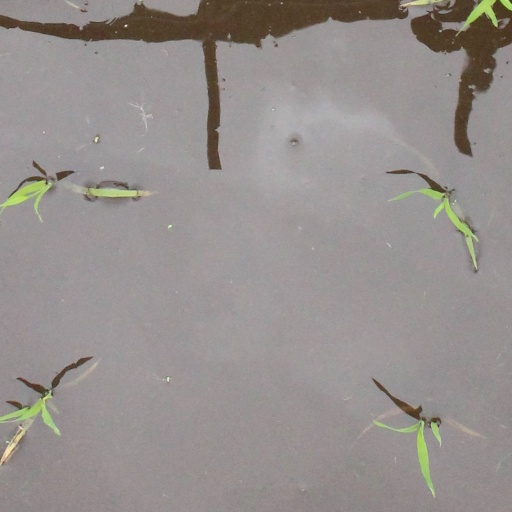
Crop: rice